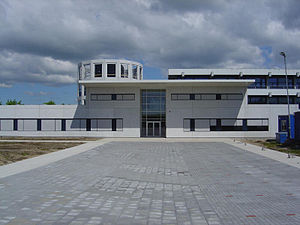
Esbjerg Gymnasium
Esbjerg Gymnasiums hovedindgang
Esbjerg Gymnasium, eller EG, er et mellemstort gymnasium beliggende i Esbjerg. Elevantallet er ca. 900, mens der er tilknyttet 104 lærere.